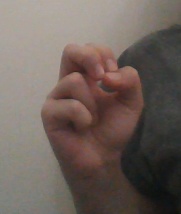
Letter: gaaf